Milan Ogrizović

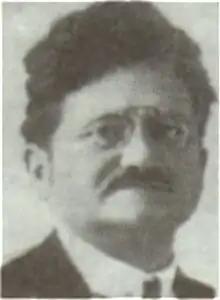

Milan Ogrizović (February 11, 1877 – August 25, 1923) was a Croatian author, playwright, politician, and academic, serving as a professor and lecturer at the Croatian National Theater. His plays are among the most commonly performed Croatian works.